Mastoiditis

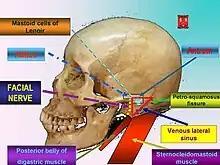
Attack triangle in mastoidectomies

If ear infections are treated in a reasonable amount of time, the antibiotics will usually cure the infection and prevent its spread. For this reason, mastoiditis is rare in developed countries. Most ear infections occur in infants as the eustachian tubes are not fully developed and don't drain readily.